Kursk submarine disaster

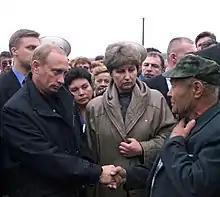
President Putin in a contentious meeting with relatives of the dead sailors in Vidyayevo, during which the families complained about the Russian Navy's response to the disaster

President Putin had been advised by the military from the start of the disaster that they had the situation under control and that he did not need to intervene. He was told that a strong possibility existed that a foreign vessel had caused the accident and that Russia should not accept help from foreign powers. Only four months into his tenure as president, Putin was highly criticised by the public and media for his decision to remain at a seaside resort, and his once highly favourable ratings dropped dramatically. The President's response appeared callous and the government's actions looked incompetent.